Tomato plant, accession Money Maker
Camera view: tilt-top (135 deg); turntable rotation: 120 degrees
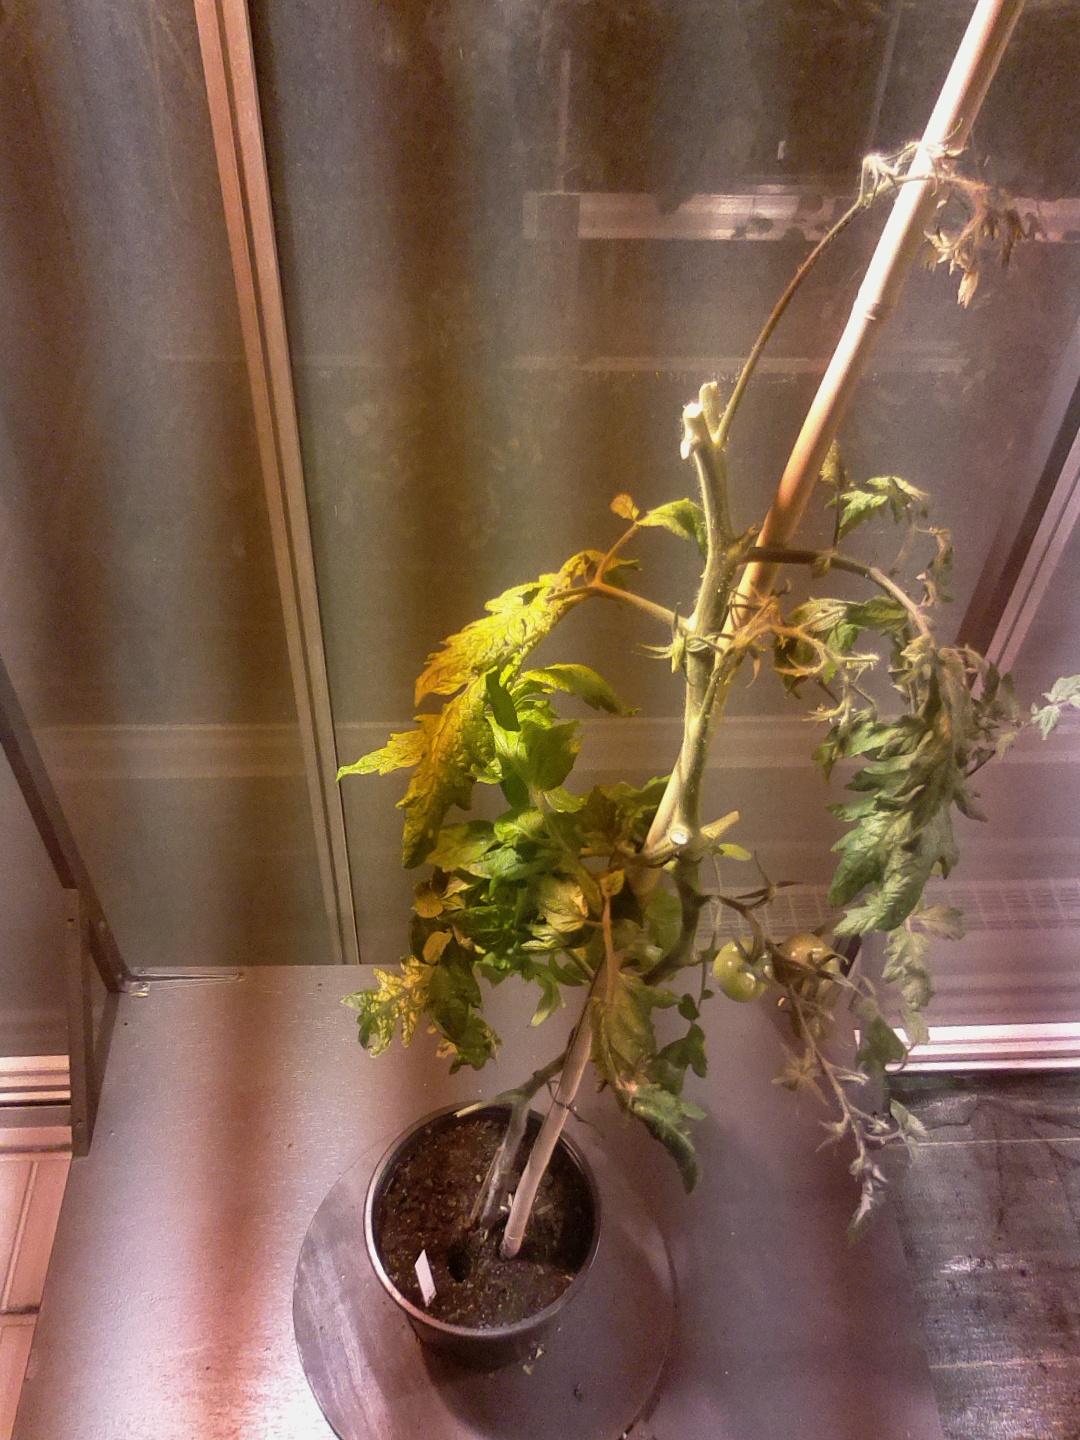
BBCH growth stage 74: 40%-50% of final fruit size